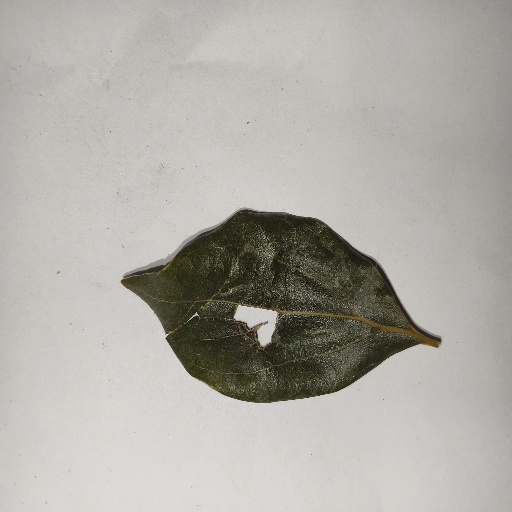
Species: Camphor
Leaf condition: Shot Hole